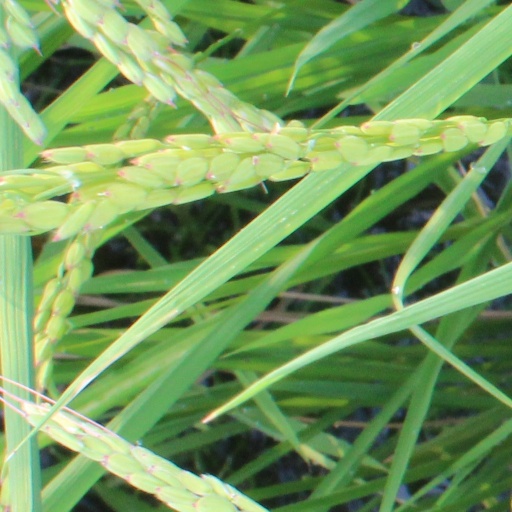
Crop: rice